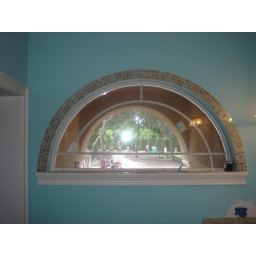
glass tile around the window